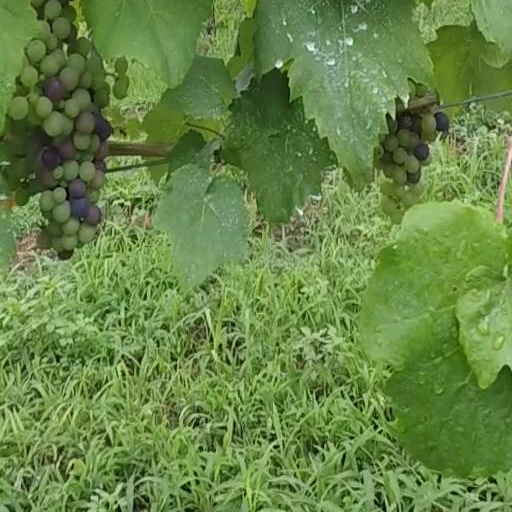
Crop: grape